Thecodontosaurus

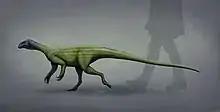
Life restoration compared to a human

From the fragmentary remains of "Thecodontosaurus", most of the skeleton can be reconstructed, except for the front of the skull. "Thecodontosaurus" had a rather short neck supporting a fairly large skull with large eyes. Its jaws contained many small- to medium-sized, serrated, leaf-shaped teeth. This dinosaur's hands and feet each had five digits, and the hands were long and rather narrow, with an extended claw on each. This dinosaur's front limbs were much shorter than the legs, and its tail was much longer than the head, neck and body put together. On average, it was long, or 1 ft. tall, and weighed . The largest individuals had an estimated length of .